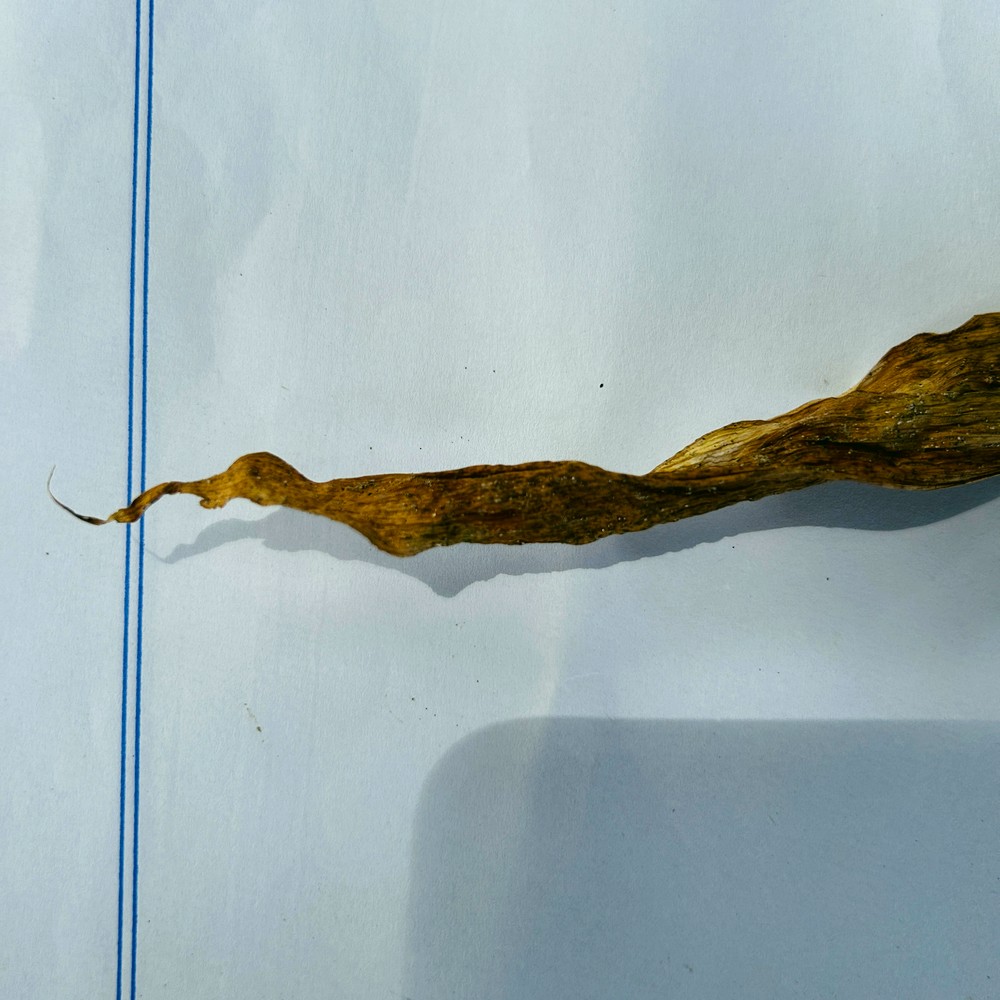
Label: Dry Leaf